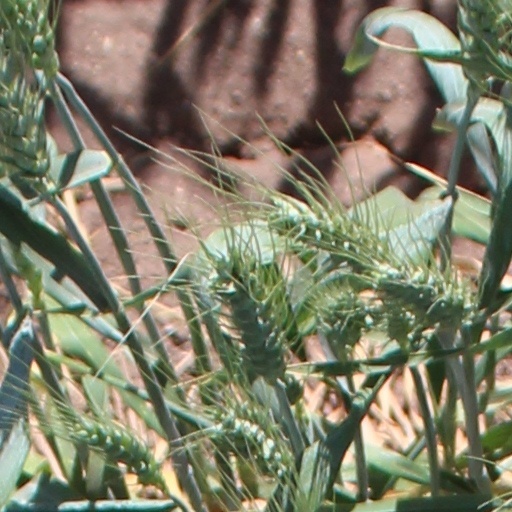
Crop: wheat